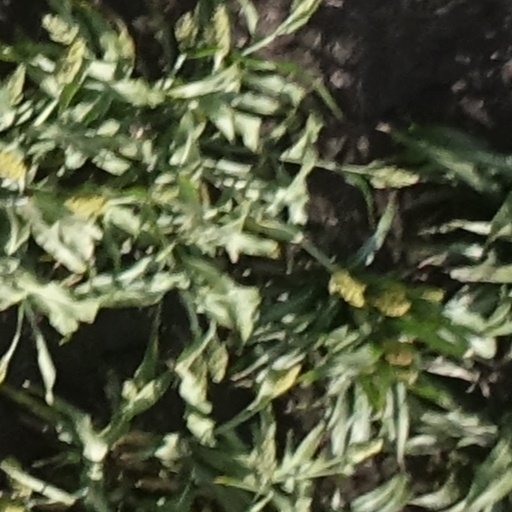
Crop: sorghum